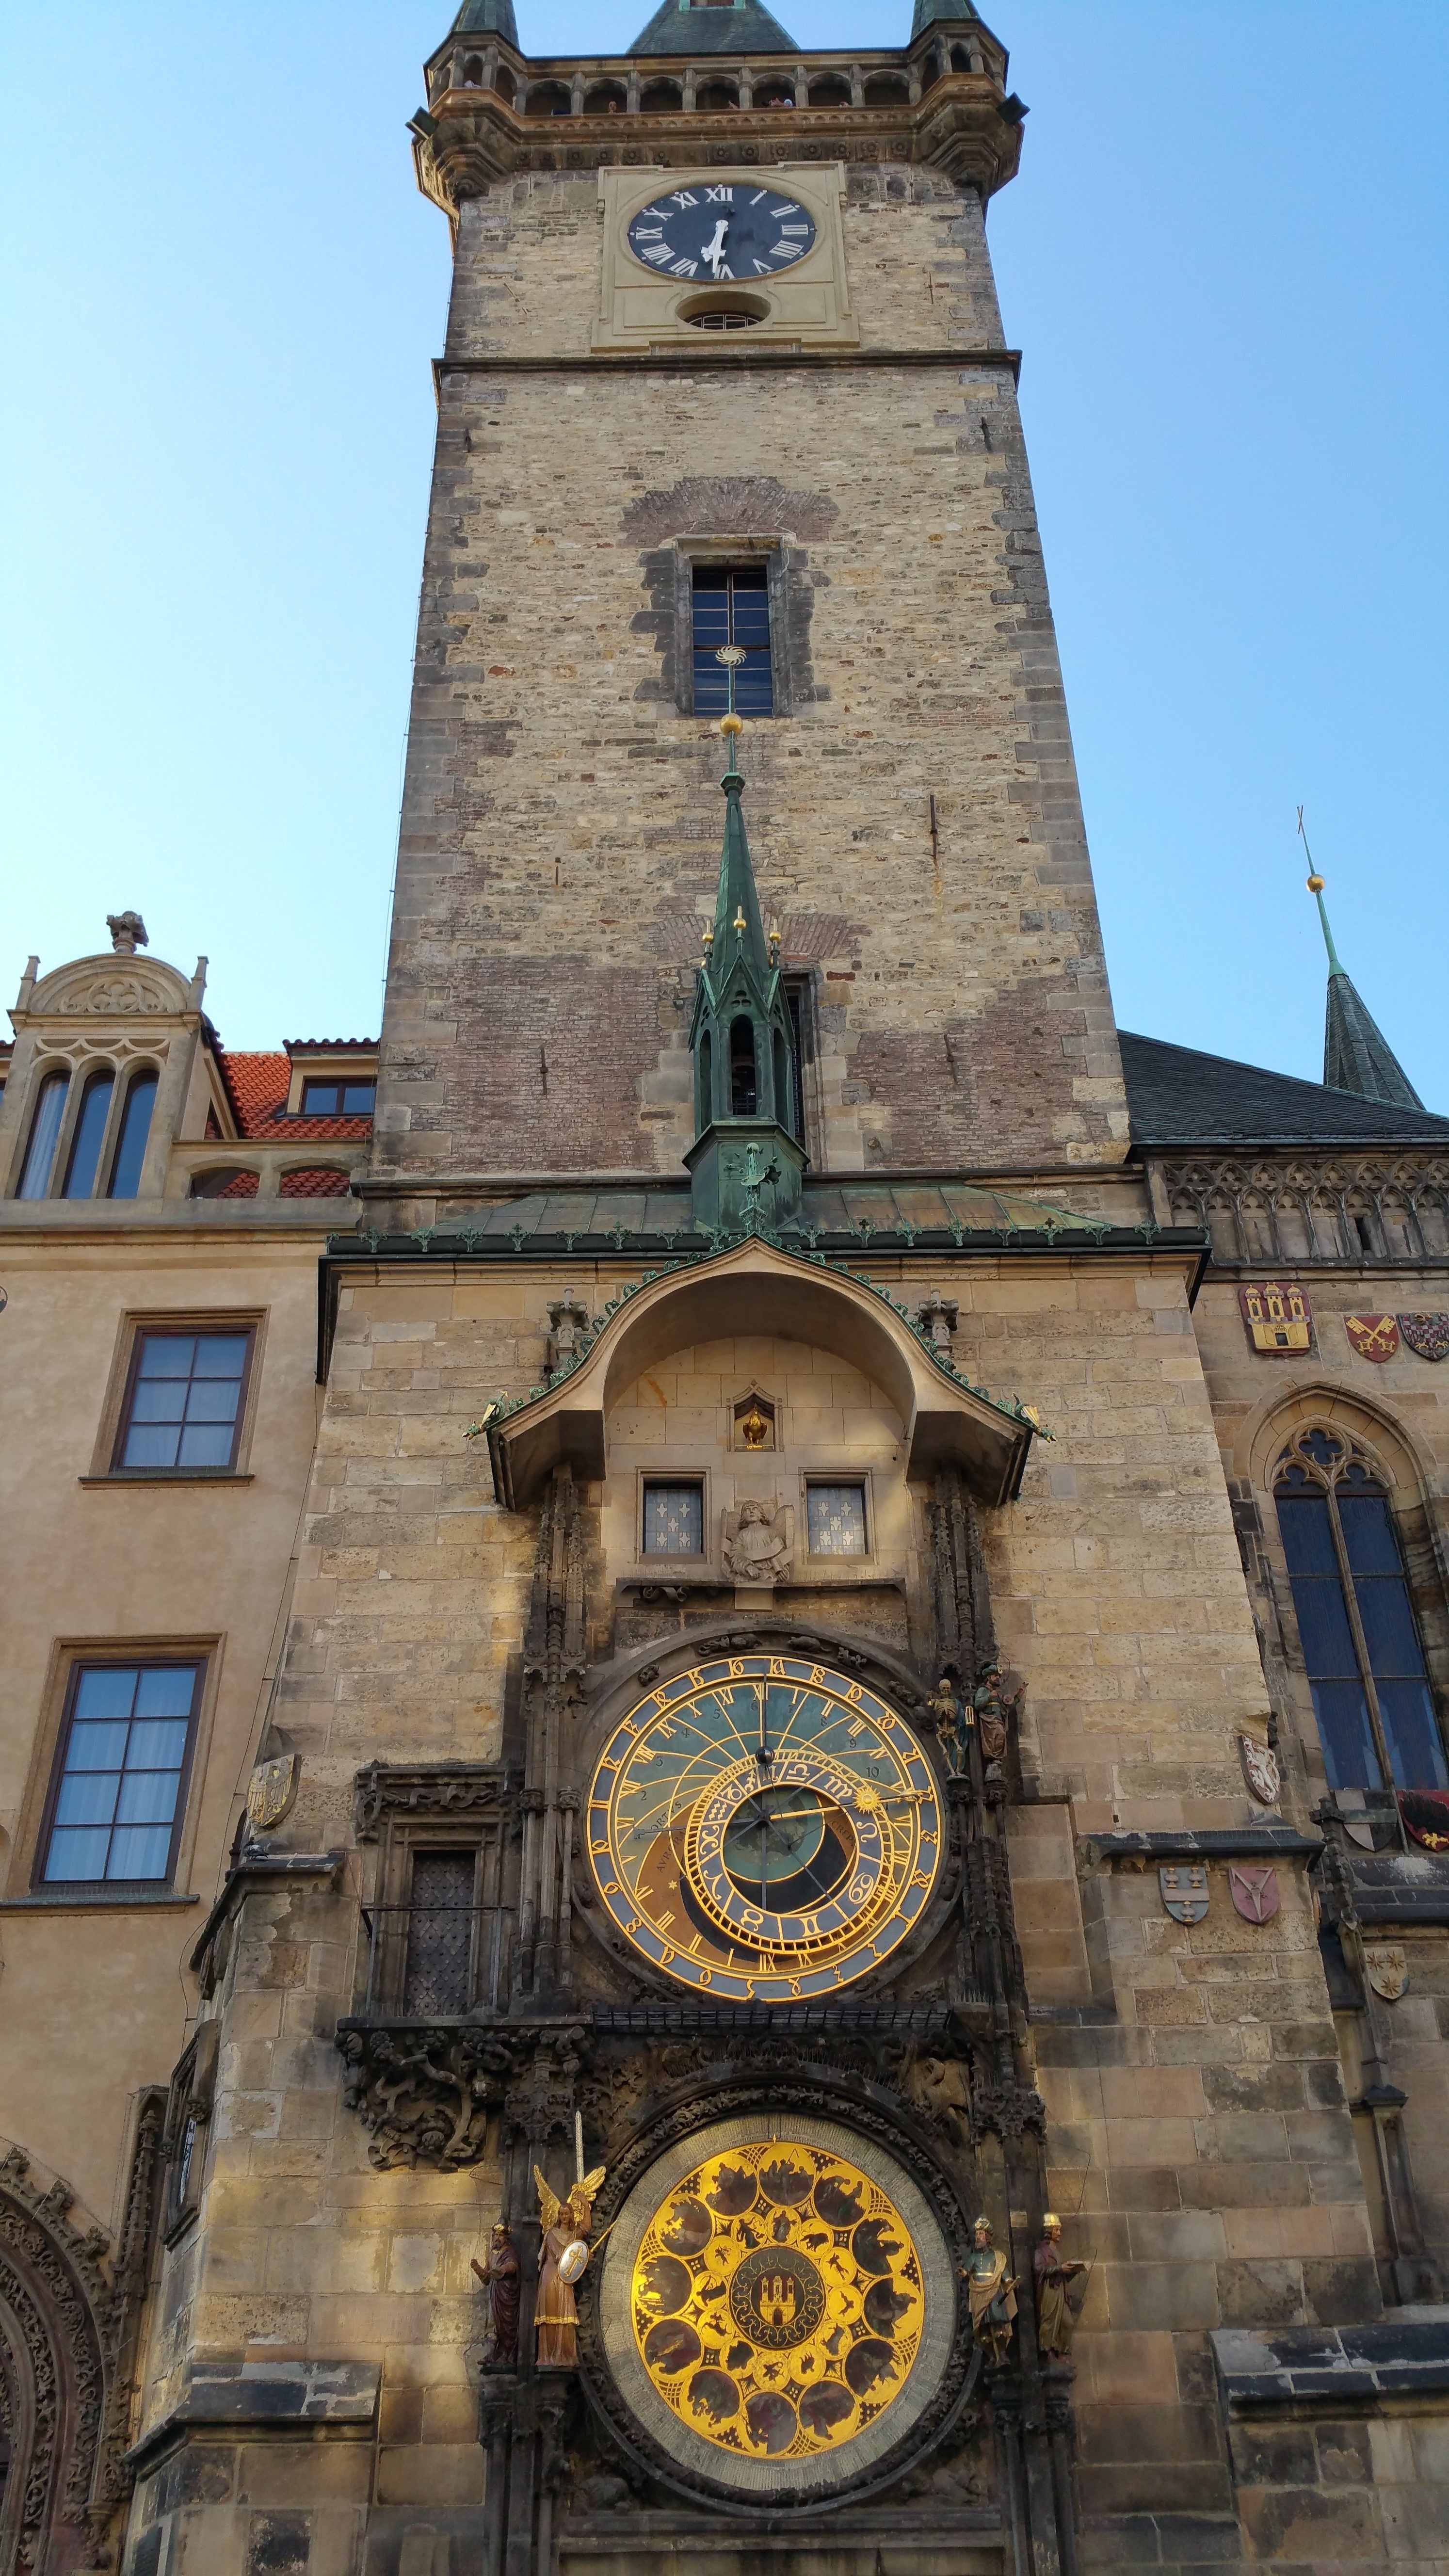
town, clock, building, tower, landmark, church, cathedral, prague, place of worship, clock tower, bell tower, spire, steeple, town square, basilica, czech, middle ages, astronomical, as, astronomical clock